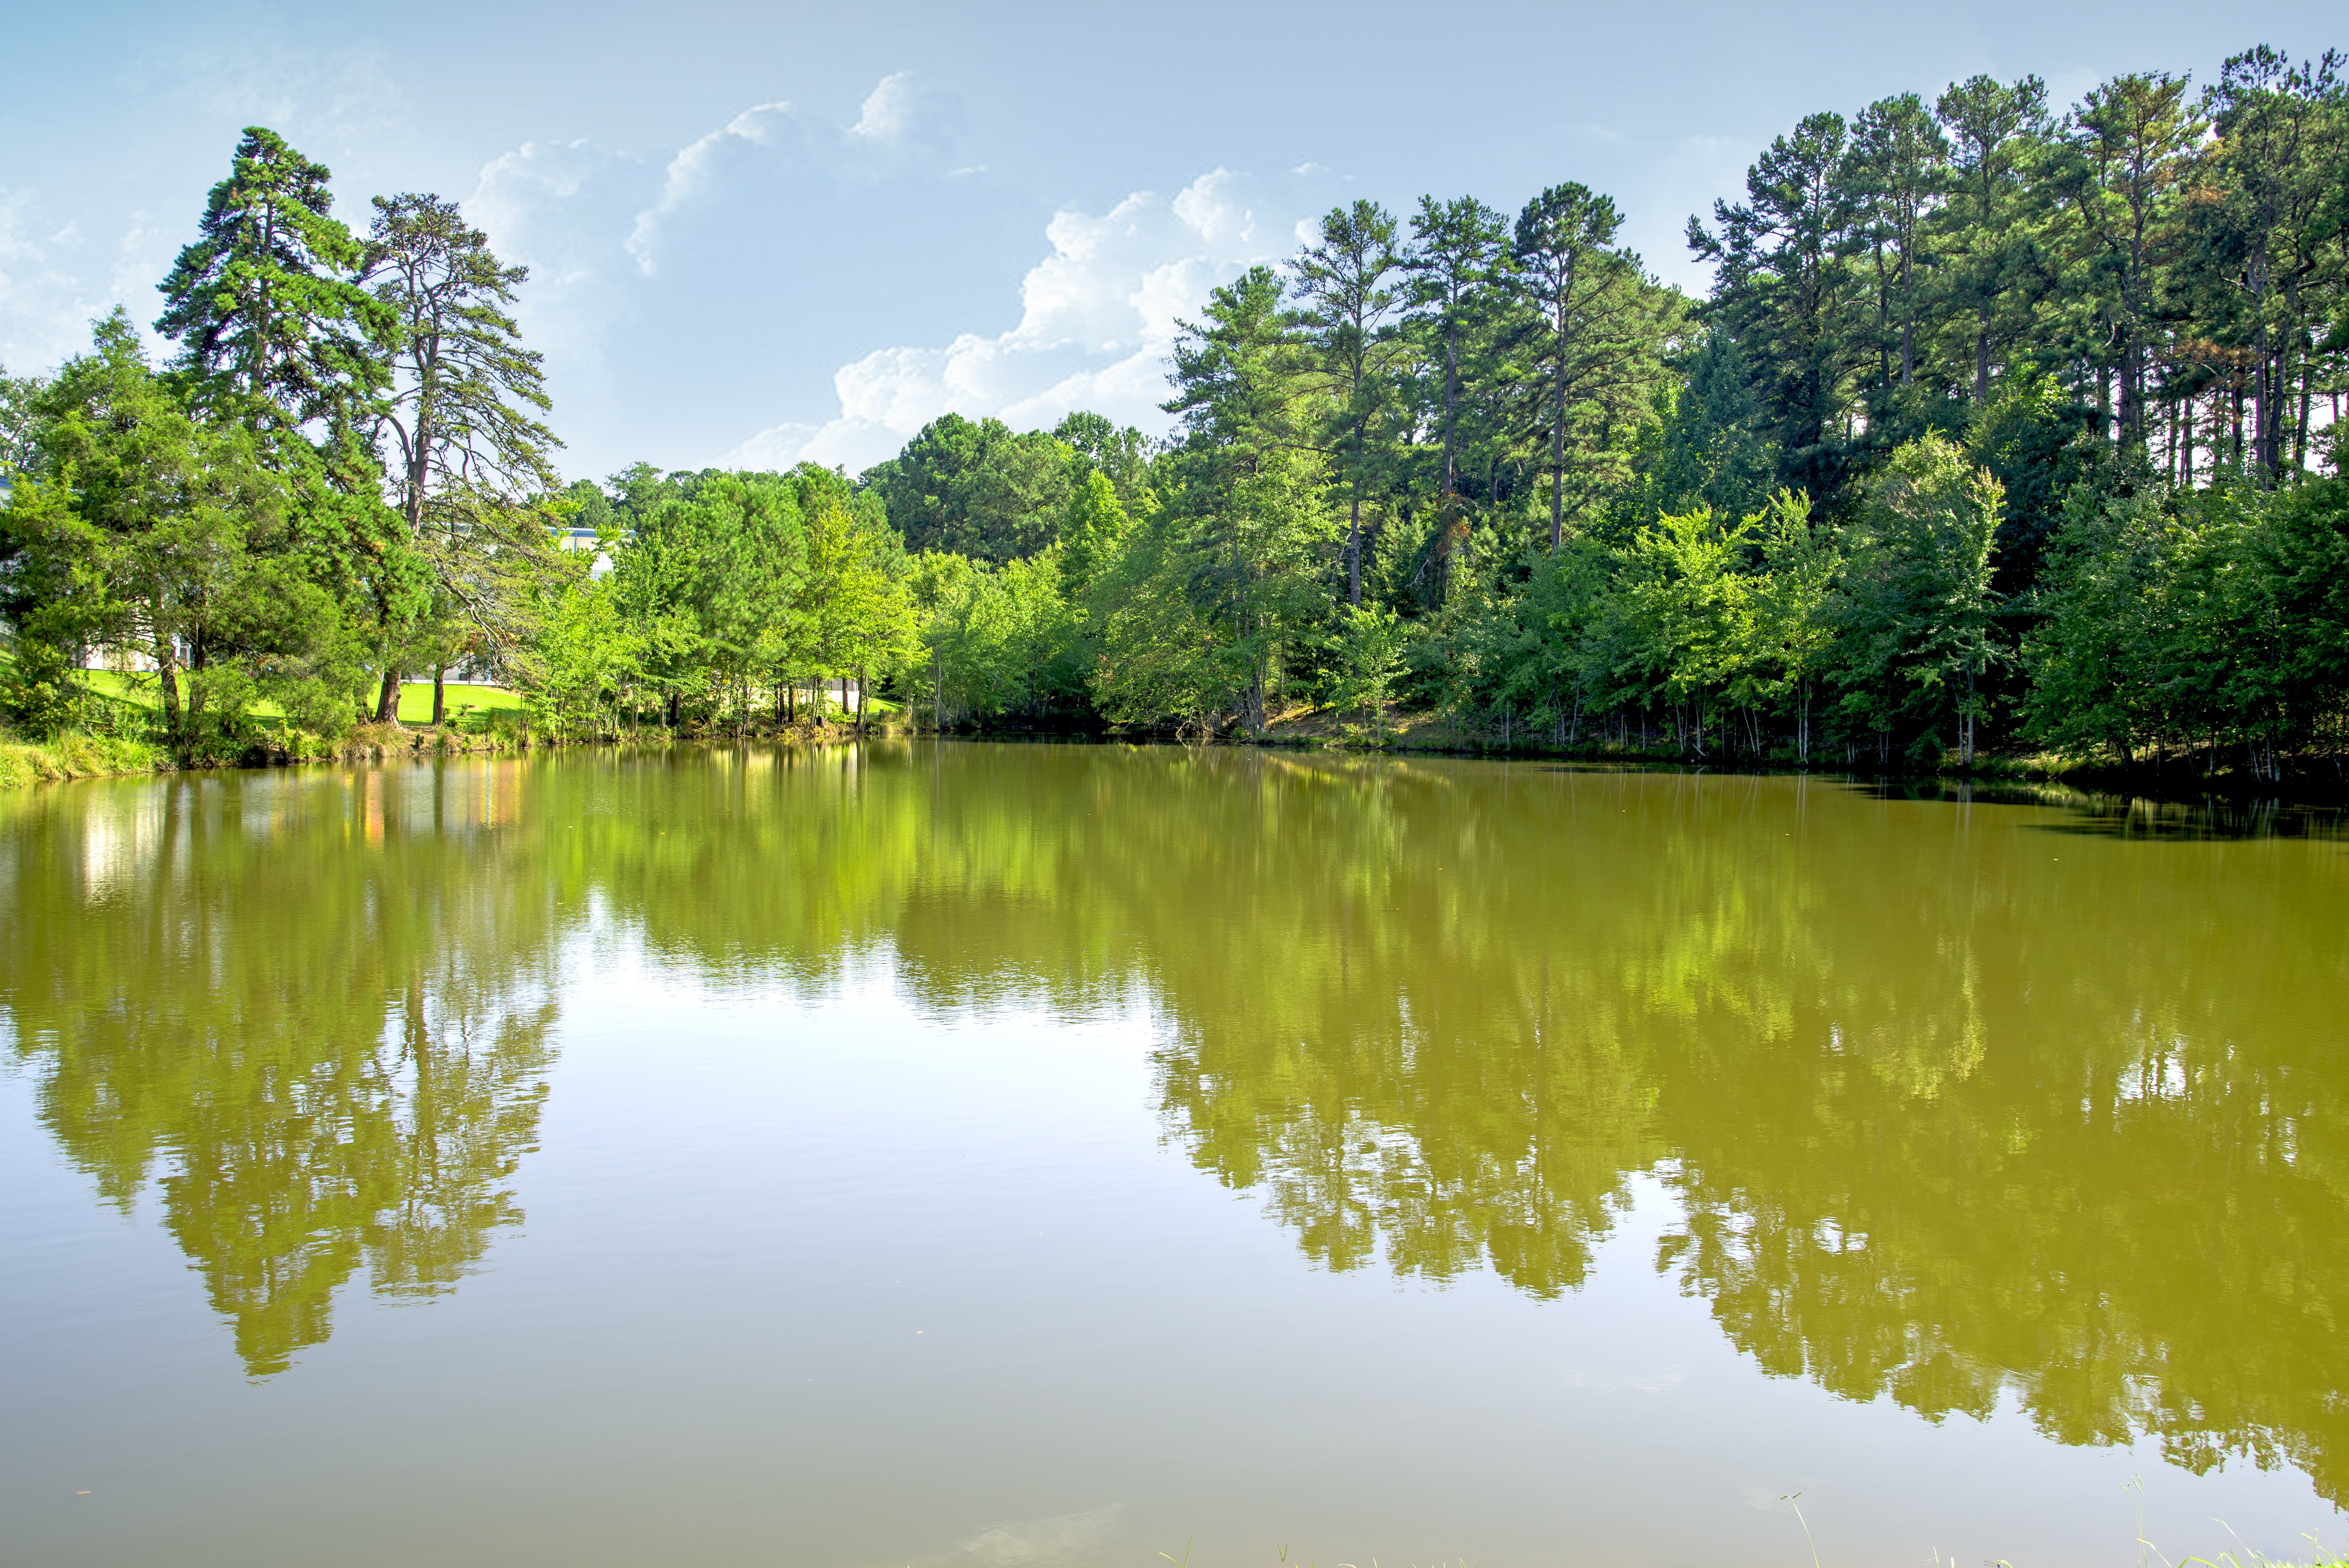
tree, water, nature, sky, leaf, lake, river, pond, green, reflection, peaceful, scenery, reservoir, body of water, reflect, mirror, atlanta, fish pond, woody plant